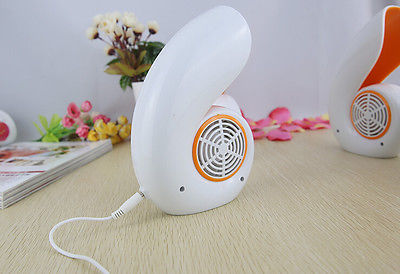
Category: fan